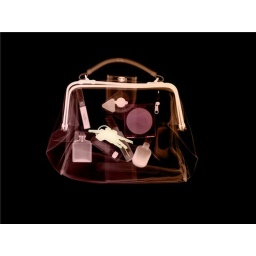
let see what girls keep in their bags